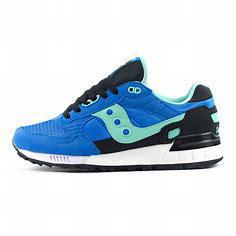
Brand: Saucony
Model: Shadow 5000